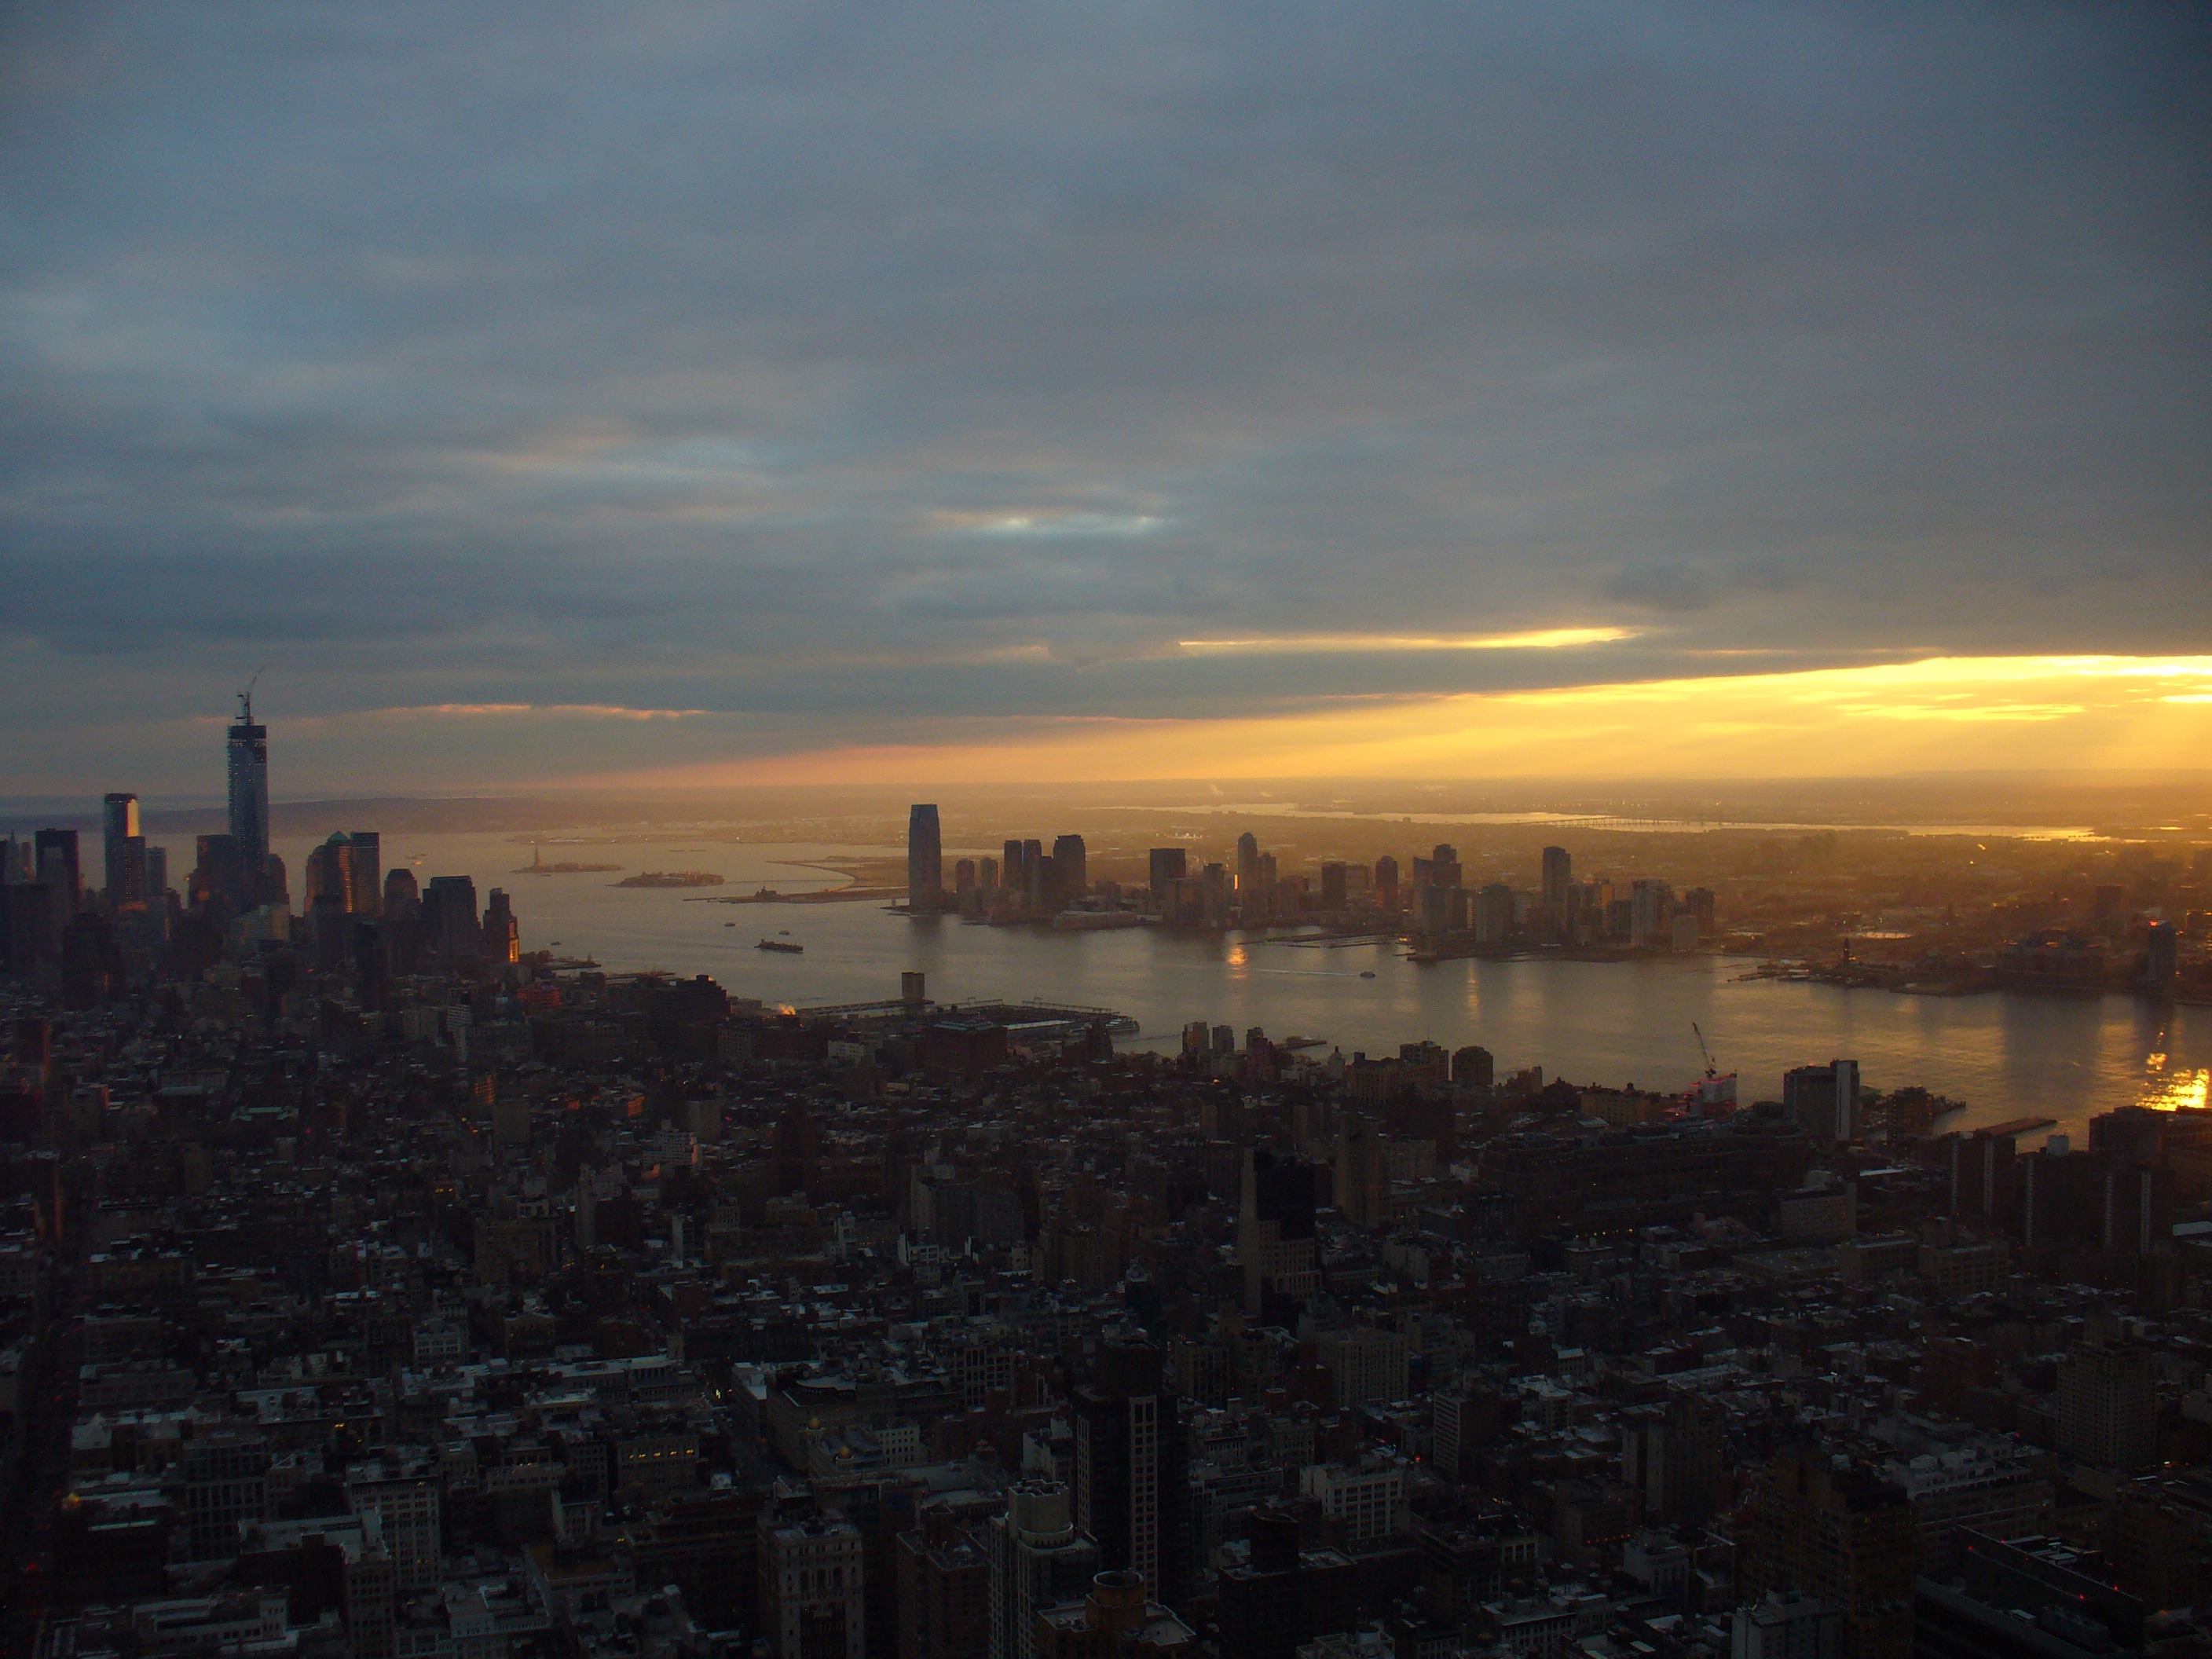
horizon, cloud, architecture, sky, sunrise, sunset, skyline, night, sunlight, morning, view, building, dawn, city, skyscraper, urban, new york, manhattan, cityscape, downtown, dusk, evening, tower, scenic, scenery, landmark, metropolitan, buildings, metropolis, afterglow, urban area, atmospheric phenomenon, human settlement, atmosphere of earth